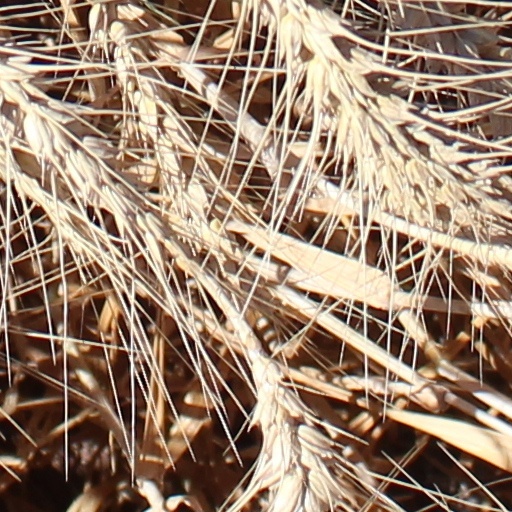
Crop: wheat